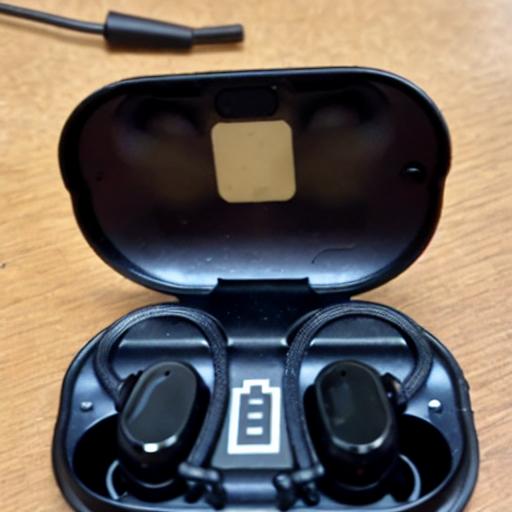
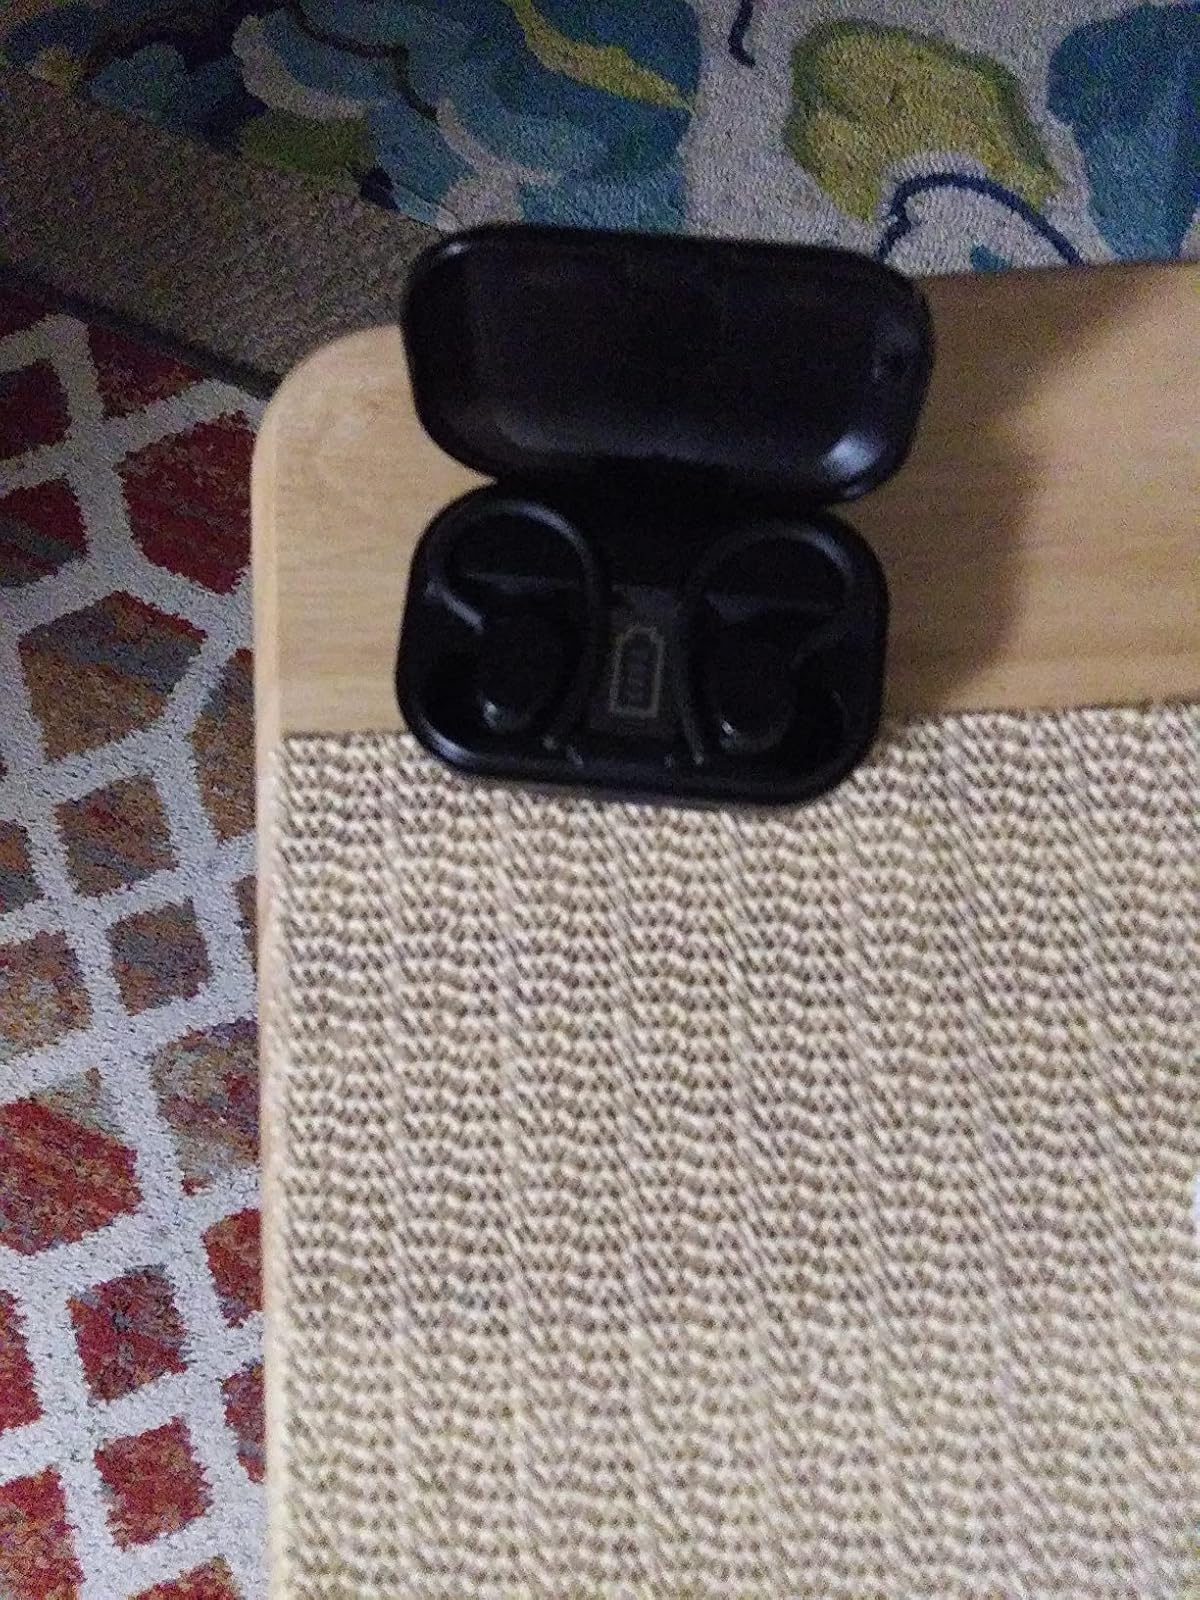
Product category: earbuds
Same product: no